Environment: real
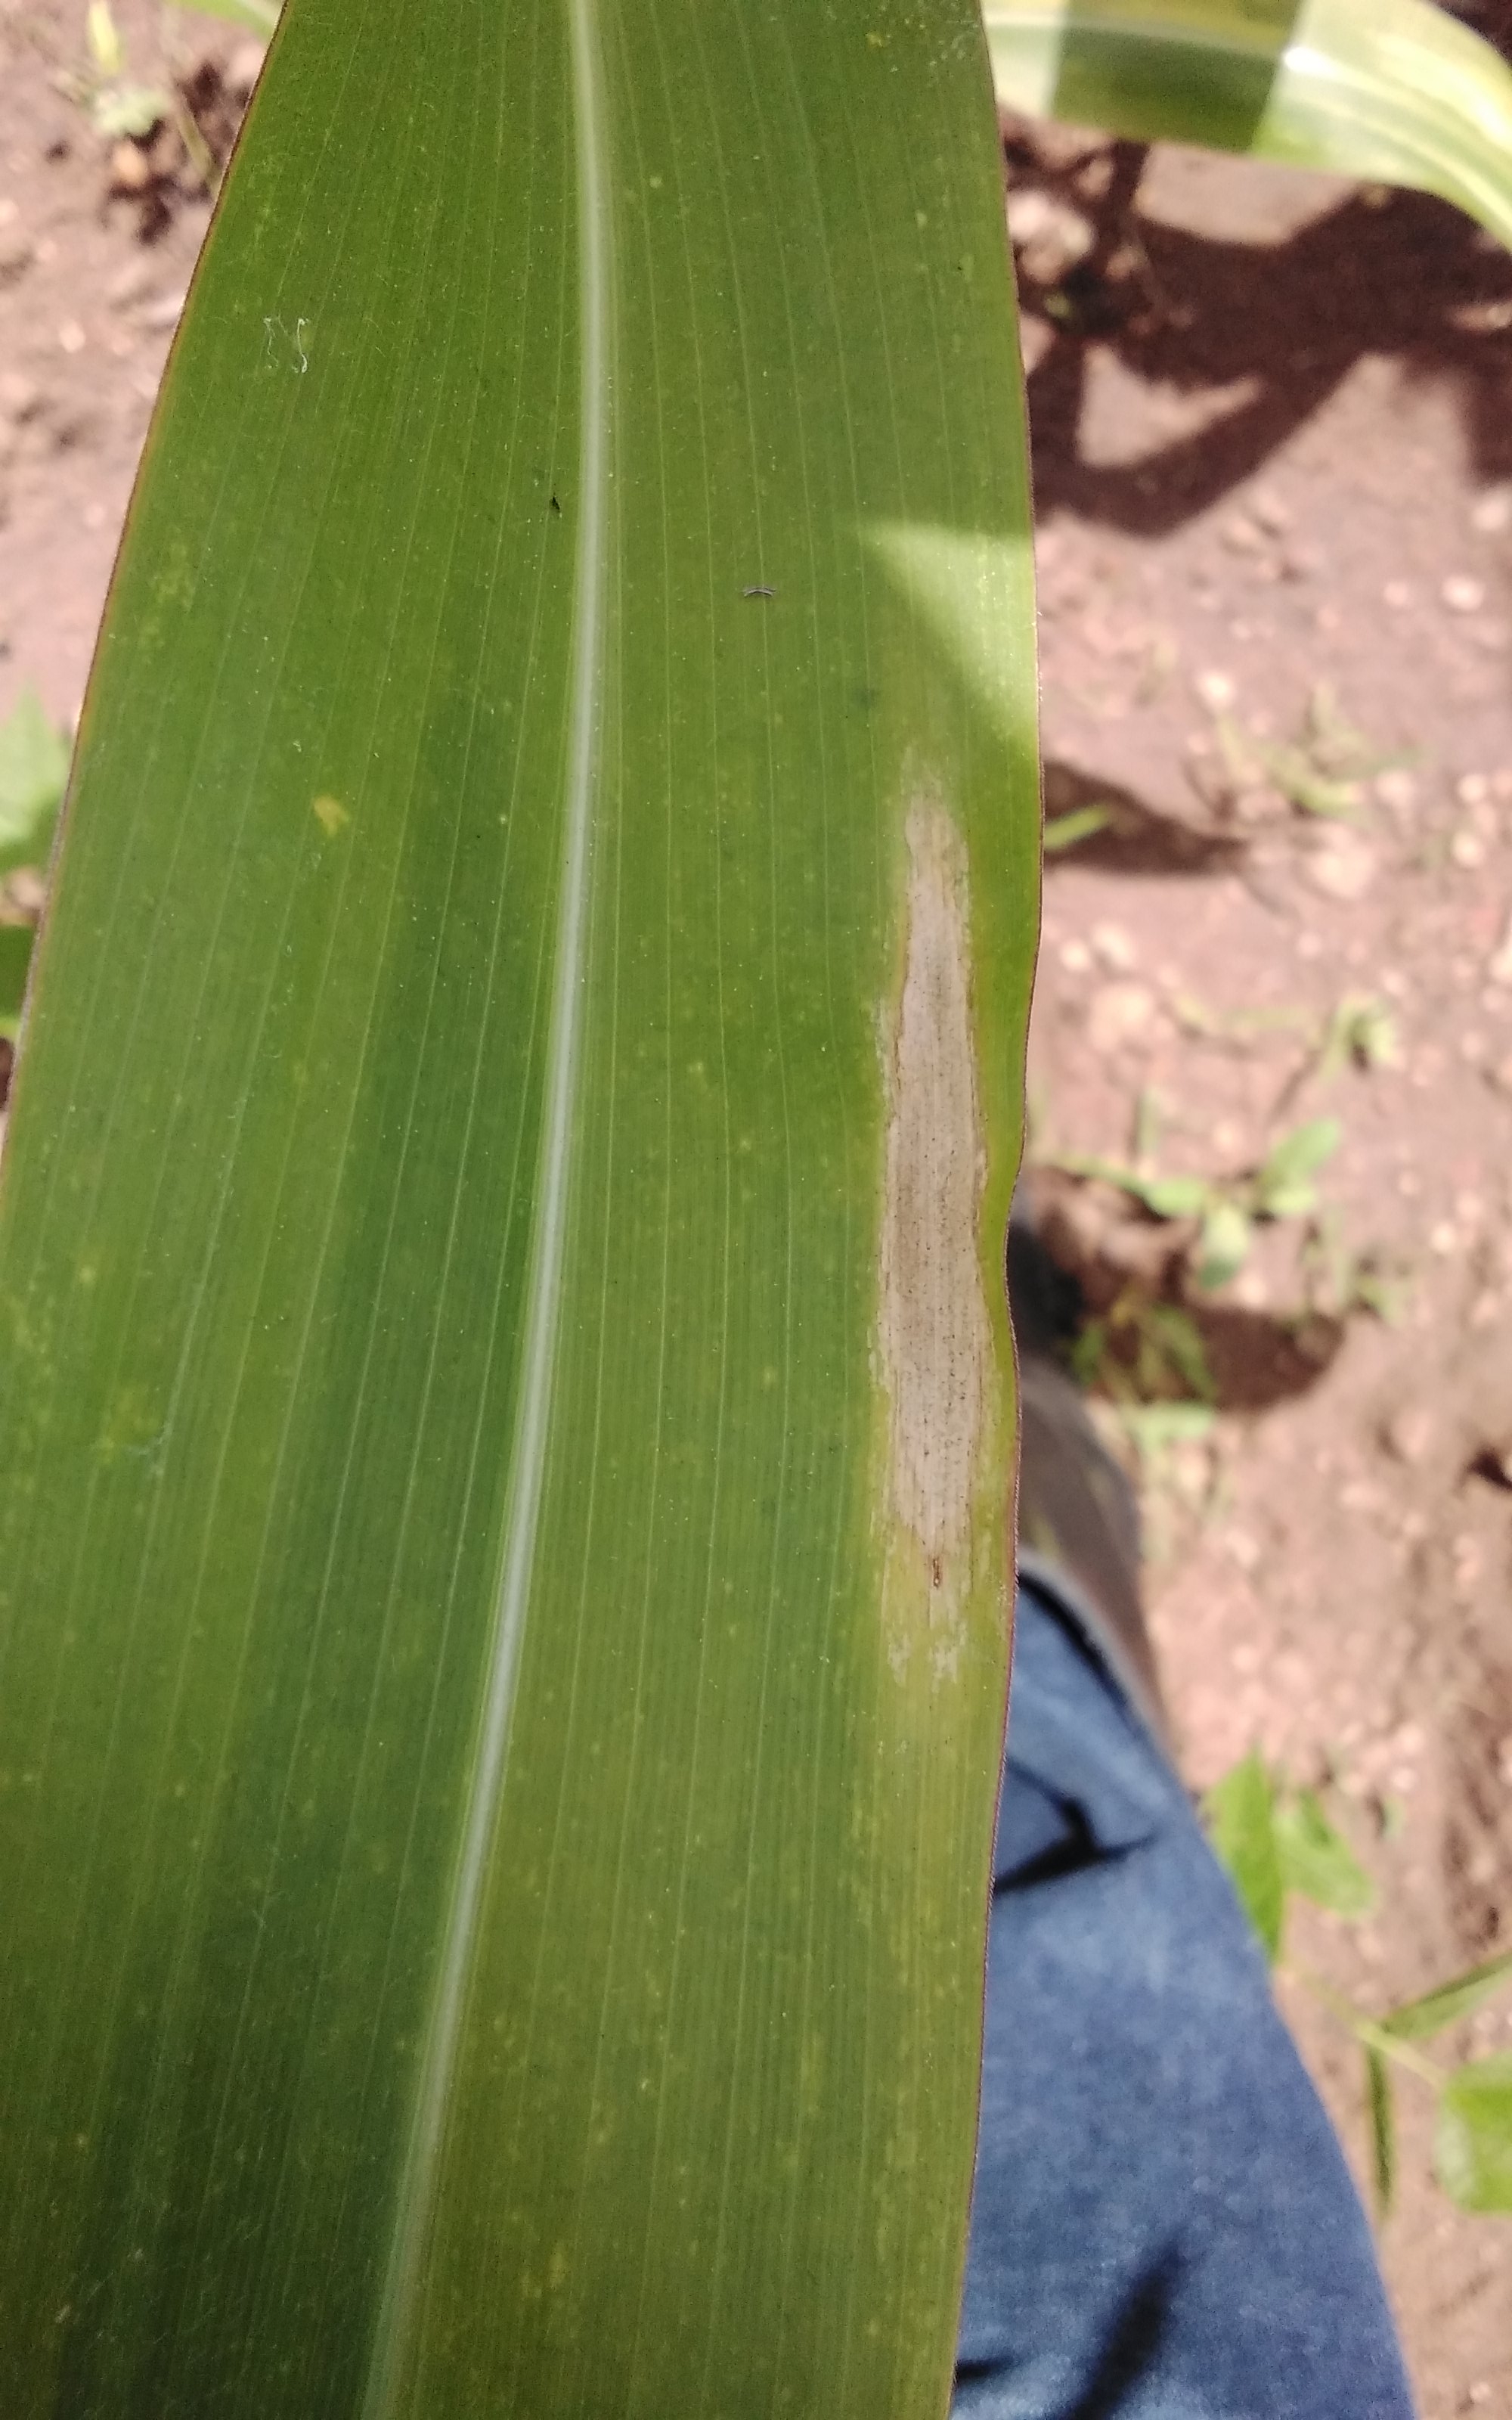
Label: northern_corn_leaf_blight